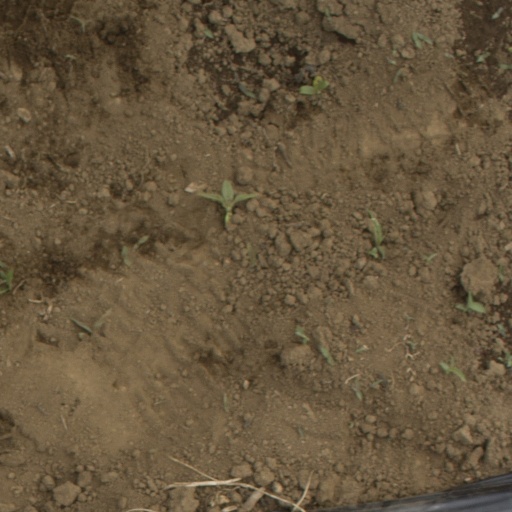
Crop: Jerusalem artichoke